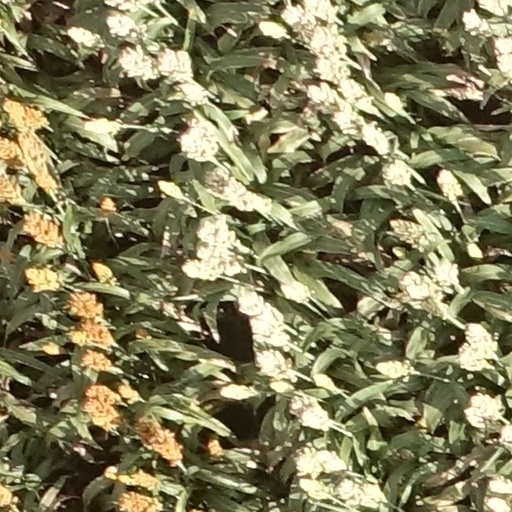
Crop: sorghum